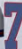
Number: 7